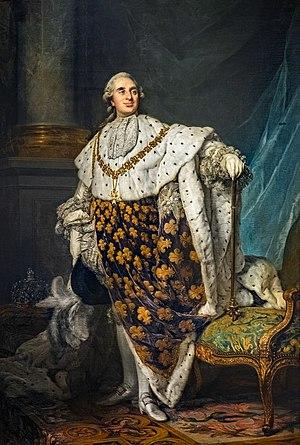
Pierre Ottoy fut le 1ᵉʳ supérieur de Parc, de 1834 jusqu'à sa mort, le 28 mai 1840, Parc étant une abbaye prémontrée située dans le Brabant flamand, en Belgique, près de Louvain, fondée en 1129 et toujours en activité.
Joseph-Siffred Duplessis est un peintre français de la seconde moitié du XVIIIᵉ siècle. Il peint notamment un majestueux et imposant portrait de Louis XVI en costume de sacre qui sera maintes fois dupliqué.
La noblesse française regroupe les familles françaises qui ont bénéficié depuis les premiers temps de la monarchie jusqu'en juin 1790 d'un statut particulier auquel était attaché « des privilèges, faits de devoirs et de droits, se transmettant par le seul fait de la naissance » et d'une distinction honorifique héréditaire. Rétablie en 1814 la noblesse est cependant accordée dès lors « sans aucune exemption des charges et devoirs de la société ».
En politique, le terme de droite désigne à l'origine la partie droite de l'Assemblée nationale dans l'hémicycle, vu de la place de son président, en France. À l'époque de la Révolution française, les fidèles au régime en place se plaçaient à droite car symboliquement la droite représentait dans la tradition ce qui était préférable et devait servir de règle. On retrouve notamment ce sens à travers les expressions : « Être assis à la droite du père » et « Être le bras droit de quelqu'un ».